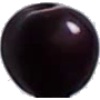
Label: Cherry Wax Black 1